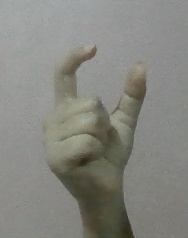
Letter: nun